Jicheng (Beijing)

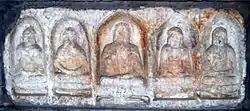
Tang era Buddhist sculpture by Li Shourong

During the Sui dynasty, Youzhou became Zhuojun or Zhuo Commandery and Ji remained the capital of the commandery. Emperor Yang of Sui mobilized more than million men and women to build the Grand Canal to Zhuojun, to carry men and materiale for his campaigns against Goguryeo. Outside of Ji, the Linshuo Palace was built in 609 to accommodate the emperor during his trips and to and from Korea. The brutal reign of Emperor Yang brought rebellions against the Sui dynasty. One of these, led by Dou Jiande rose from Zhuojun and besieged Ji in 620 but was defeated by Luo Yi, a Sui general who joined Li Yuan's insurrection against the Sui. Li Yuan founded the Tang dynasty.